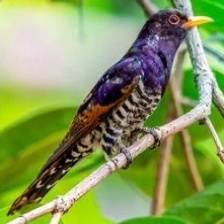
Species: VIOLET CUCKOO
Scientific name:  CHRYSOCOCCYX XANTHORHYNCHUS